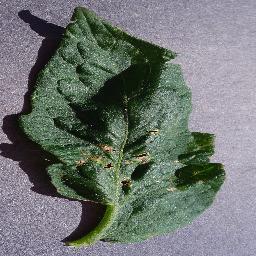
Label: Tomato___Target_Spot